Arthemesia

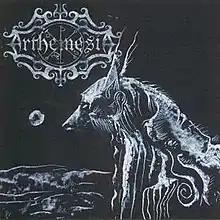

Arthemesia was a Finnish melodic black metal band active between 1994 and 2010. The band derives their name from "Artemisia absinthium", Latin for wormwood, thought to have many spiritual qualities. Their music mainly concerns a projection of the band's philosophy, namely glorification of the occult and Satanism, but also nature and Shamanism.